Spook Town

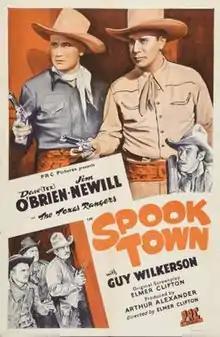

Spook Town is a 1944 American Western film written and directed by Elmer Clifton. The film stars Dave O'Brien, James Newill and Guy Wilkerson, with Mady Lawrence, Dick Curtis and Harry Harvey. The film was released on 3 June 1944, by Producers Releasing Corporation.